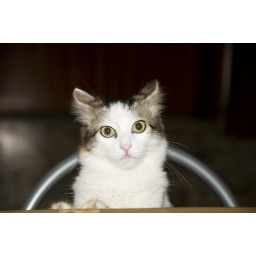
My cute little cat Nina. She listened to a noise made by Niki.